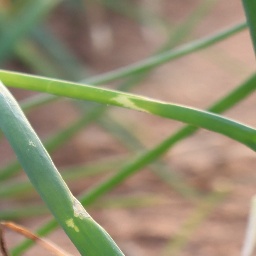
Label: healthy